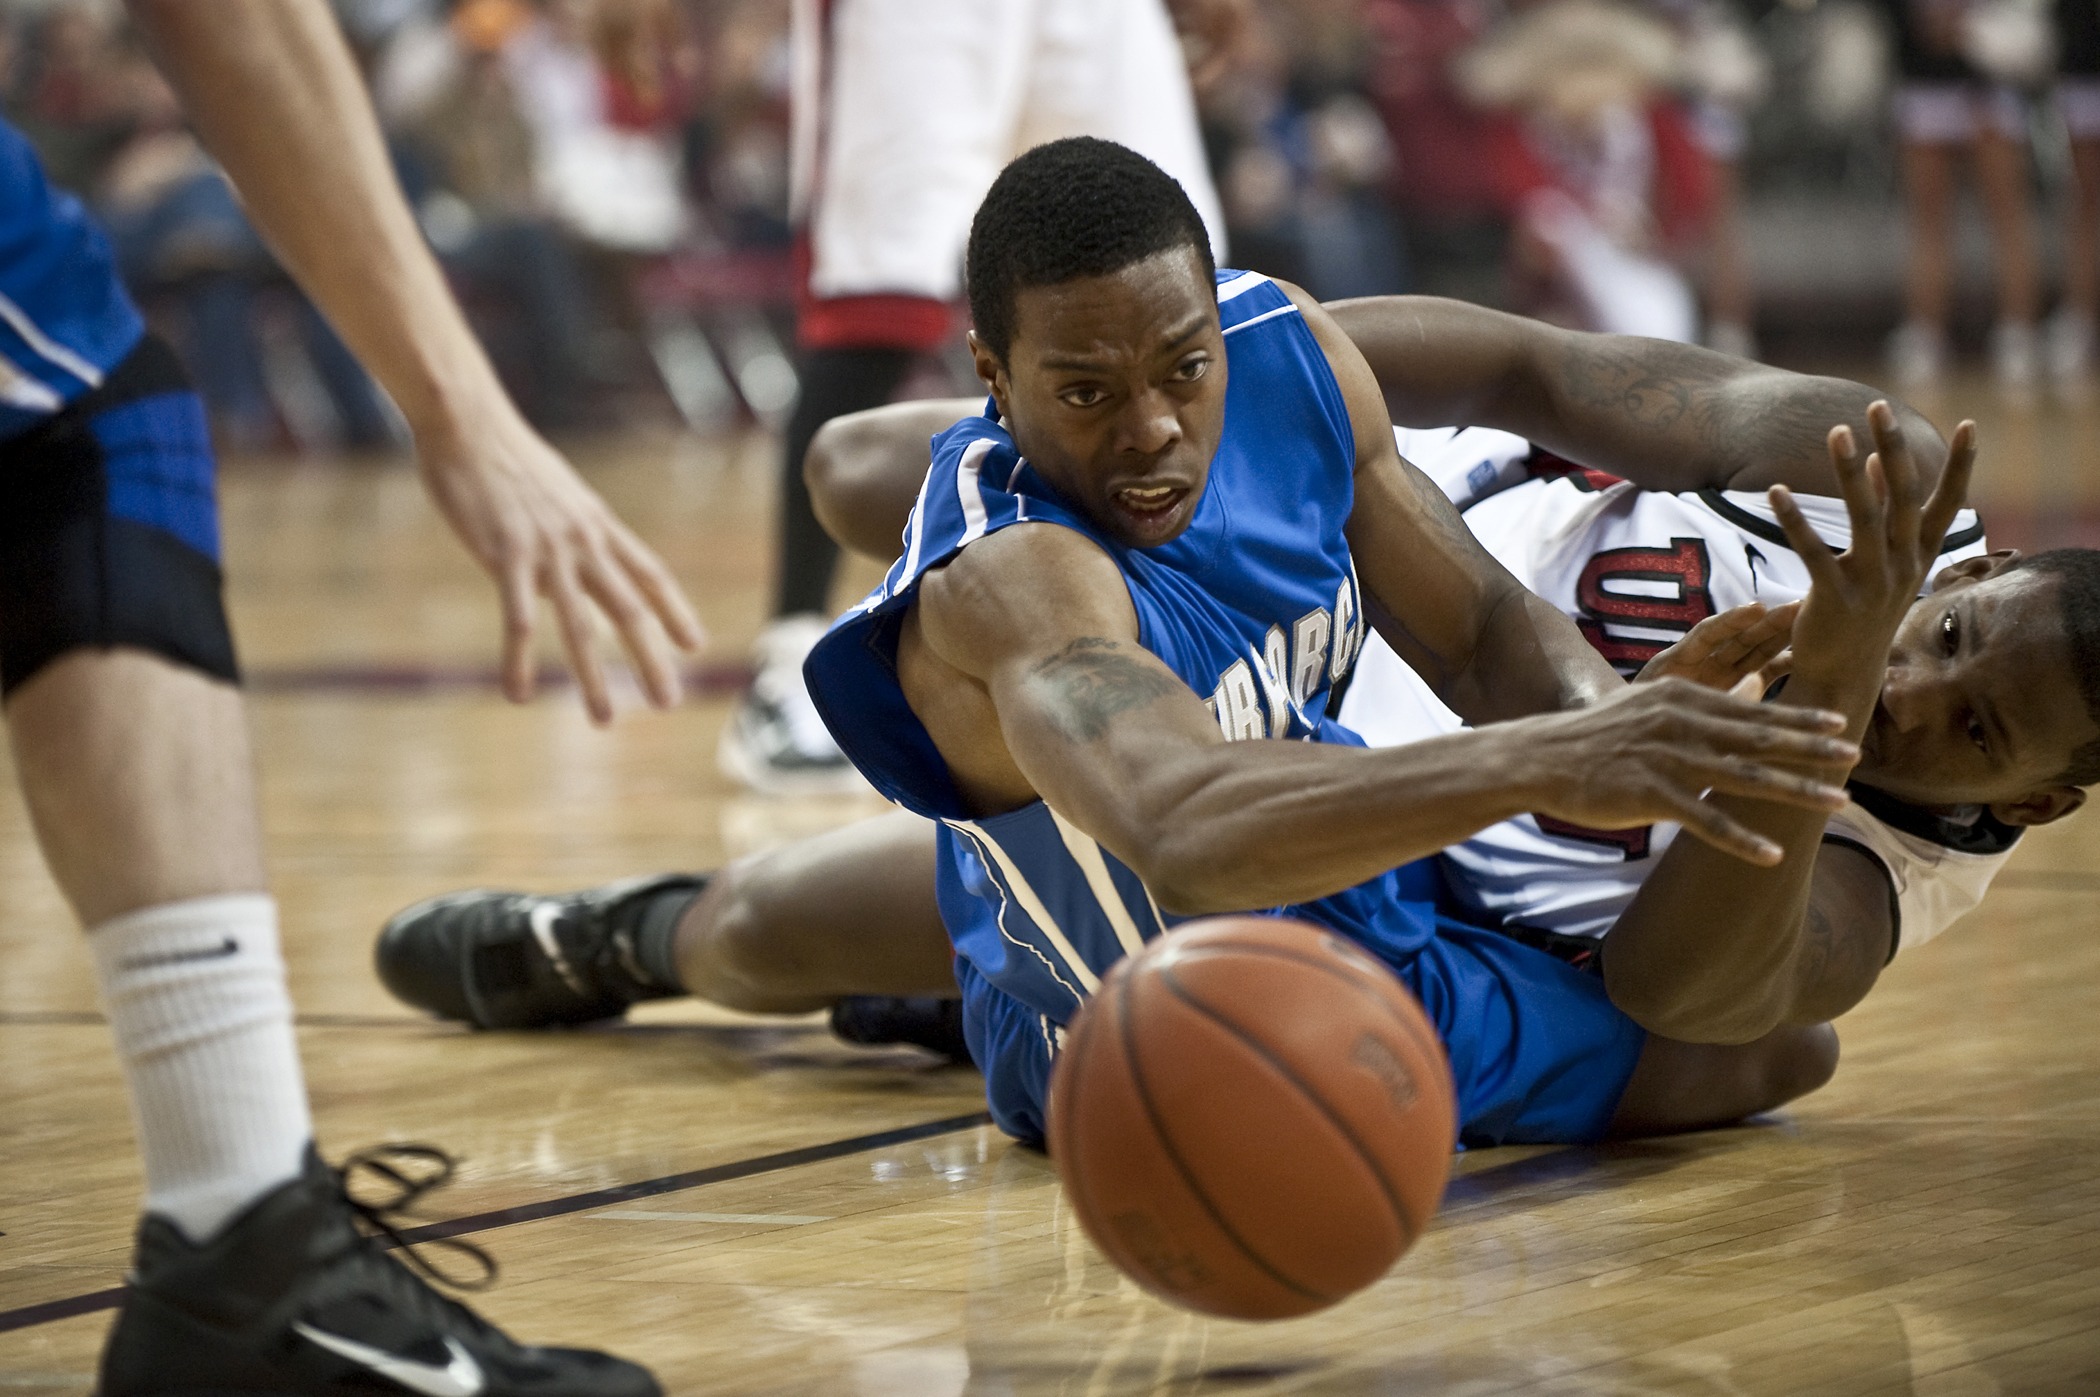
game, basketball, competition, sports, ball, court, players, athletics, reaching, teams, ball game, team sport, basketball player, basketball moves